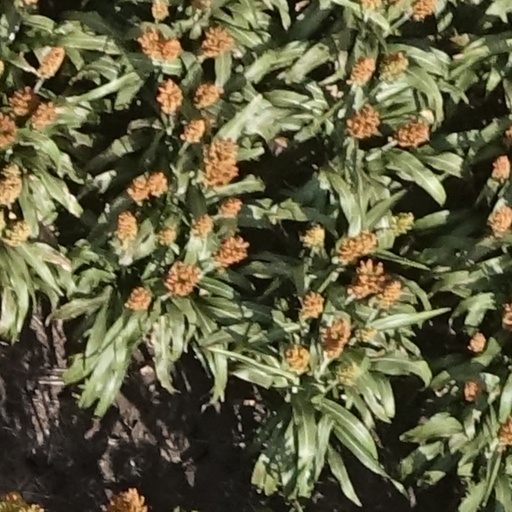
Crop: sorghum